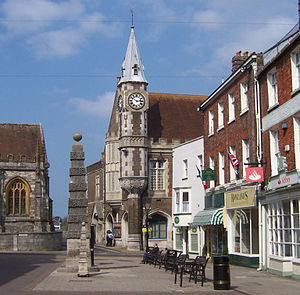
Dorchester
Dorchester er grevskabshovedstad i West Dorset-distriktet, Dorset, England, med 20.135 indbyggere. Byen ligger 188 km fra London. Den nævnes i Domesday Book fra 1086, hvor den kaldes Dorecestre/Dorecestra.